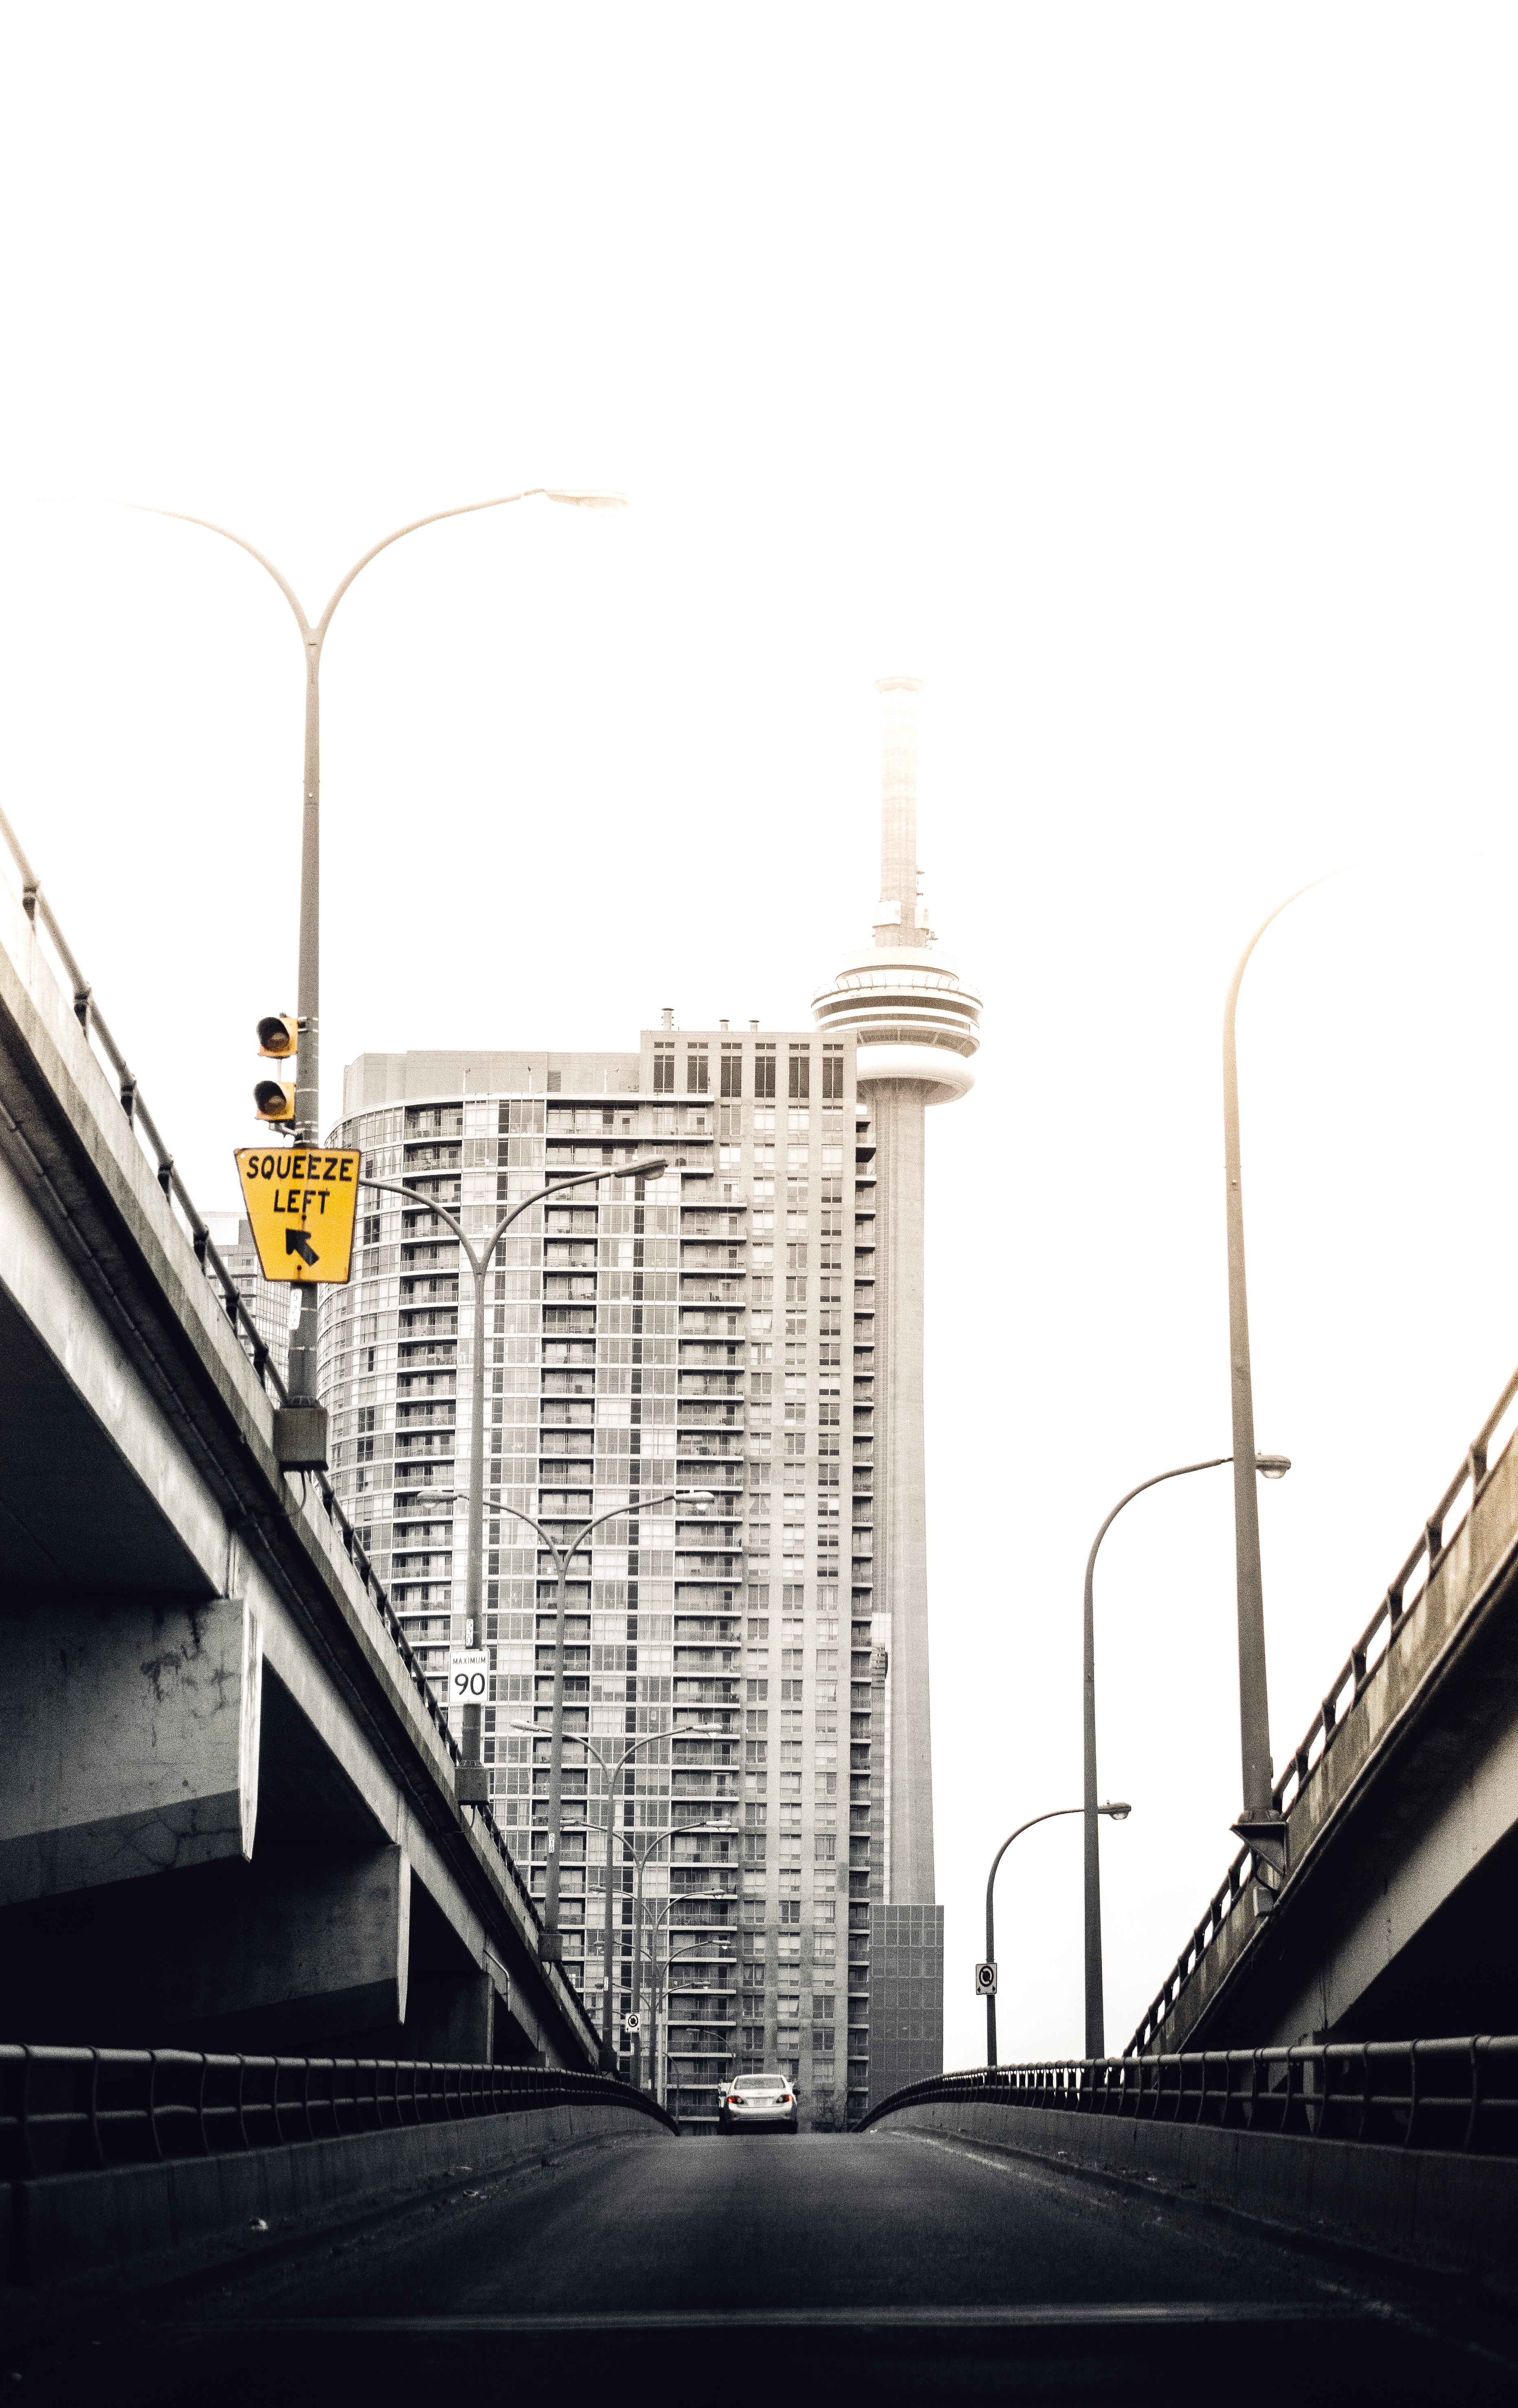
black and white, skyline, skyscraper, overpass, line, shape, monochrome photography